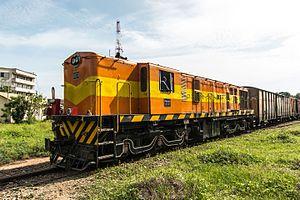
L'Organisation commune Bénin-Niger est un organisme trans-étatique créé pour améliorer les échanges entre le Bénin et le Niger.
Le transport ferroviaire au Bénin se structure autour d'une seule ligne d'une longueur de 438 km exploitée par l'Organisation commune Bénin-Niger.